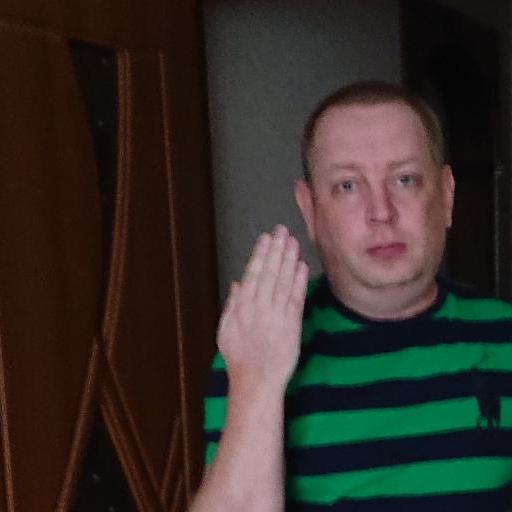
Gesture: stop_inverted